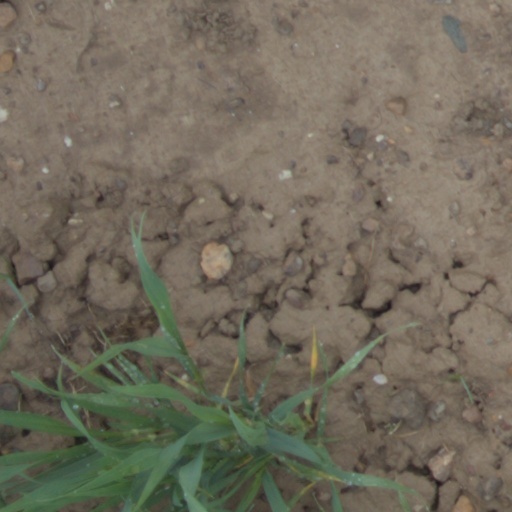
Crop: wheat